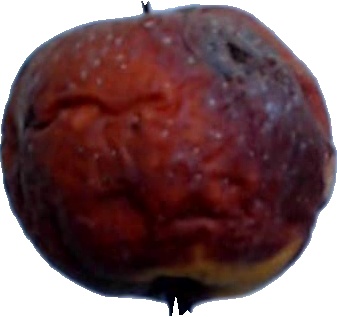
Label: apple_rotten_1